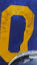
Number: 0